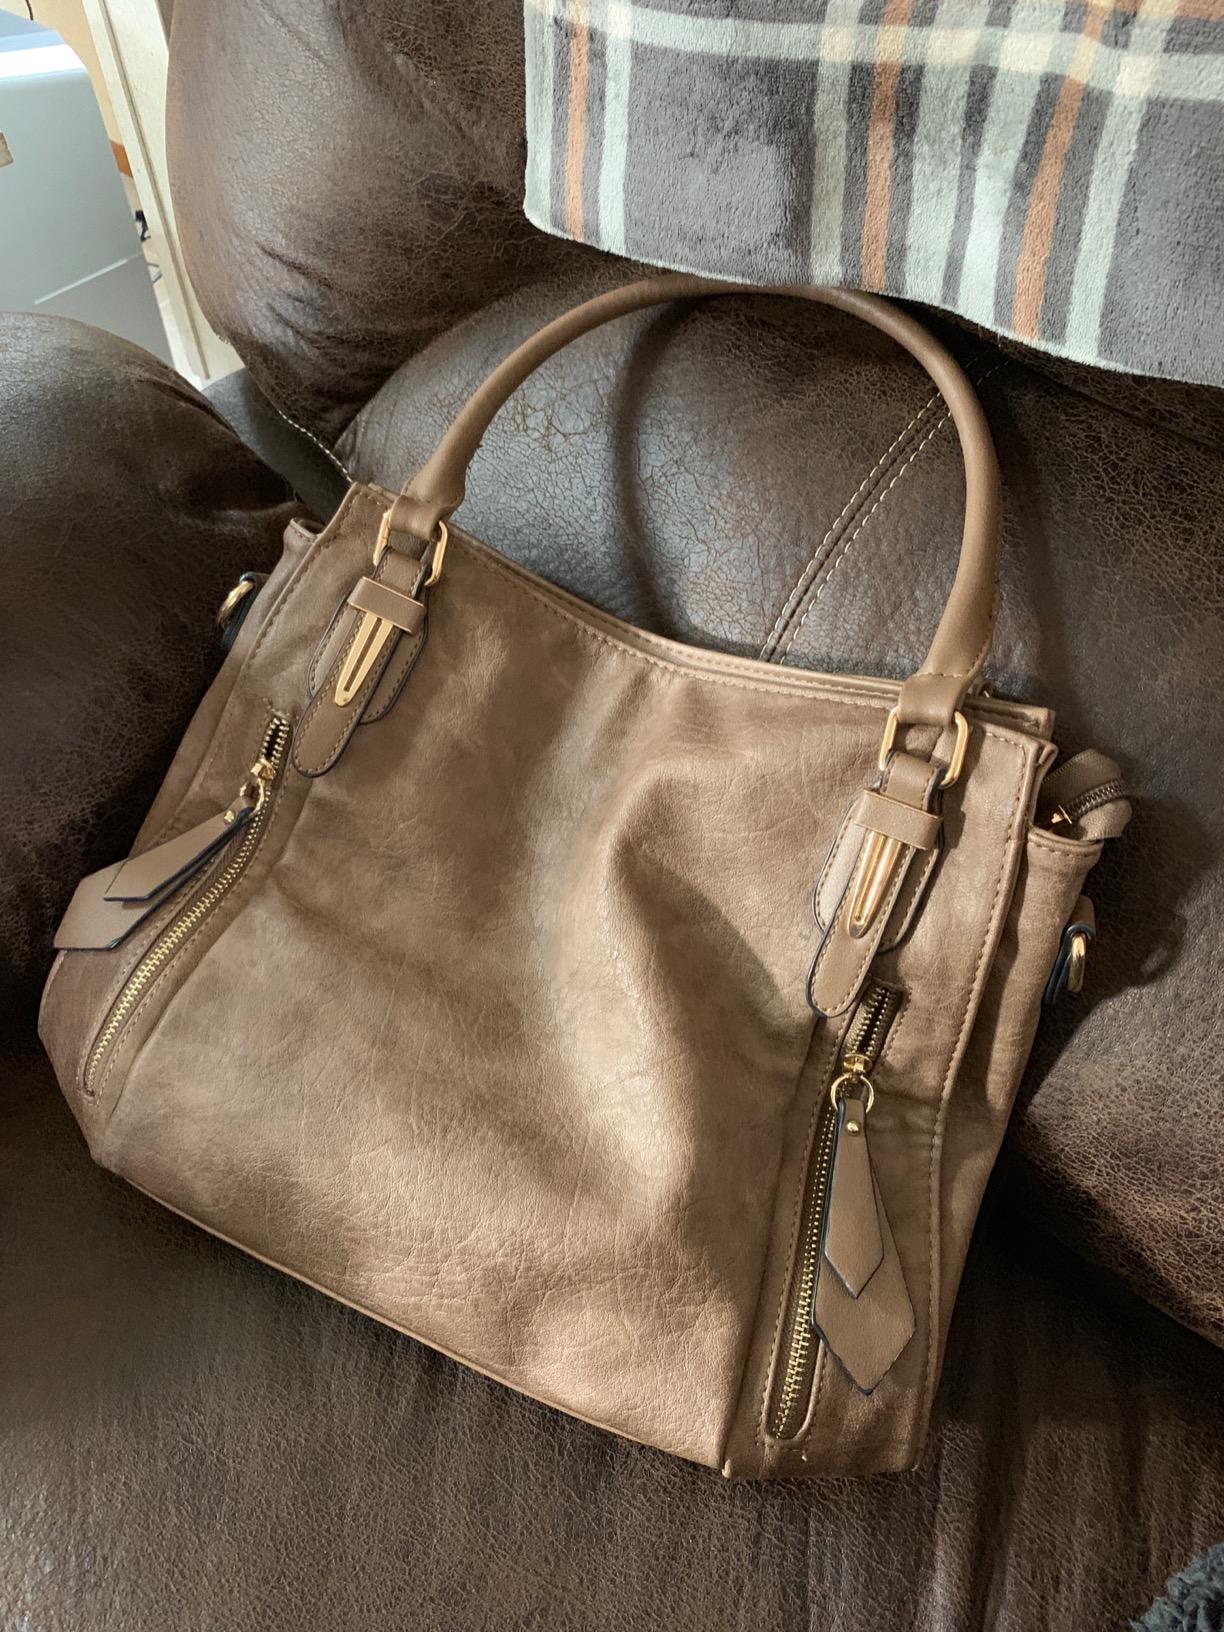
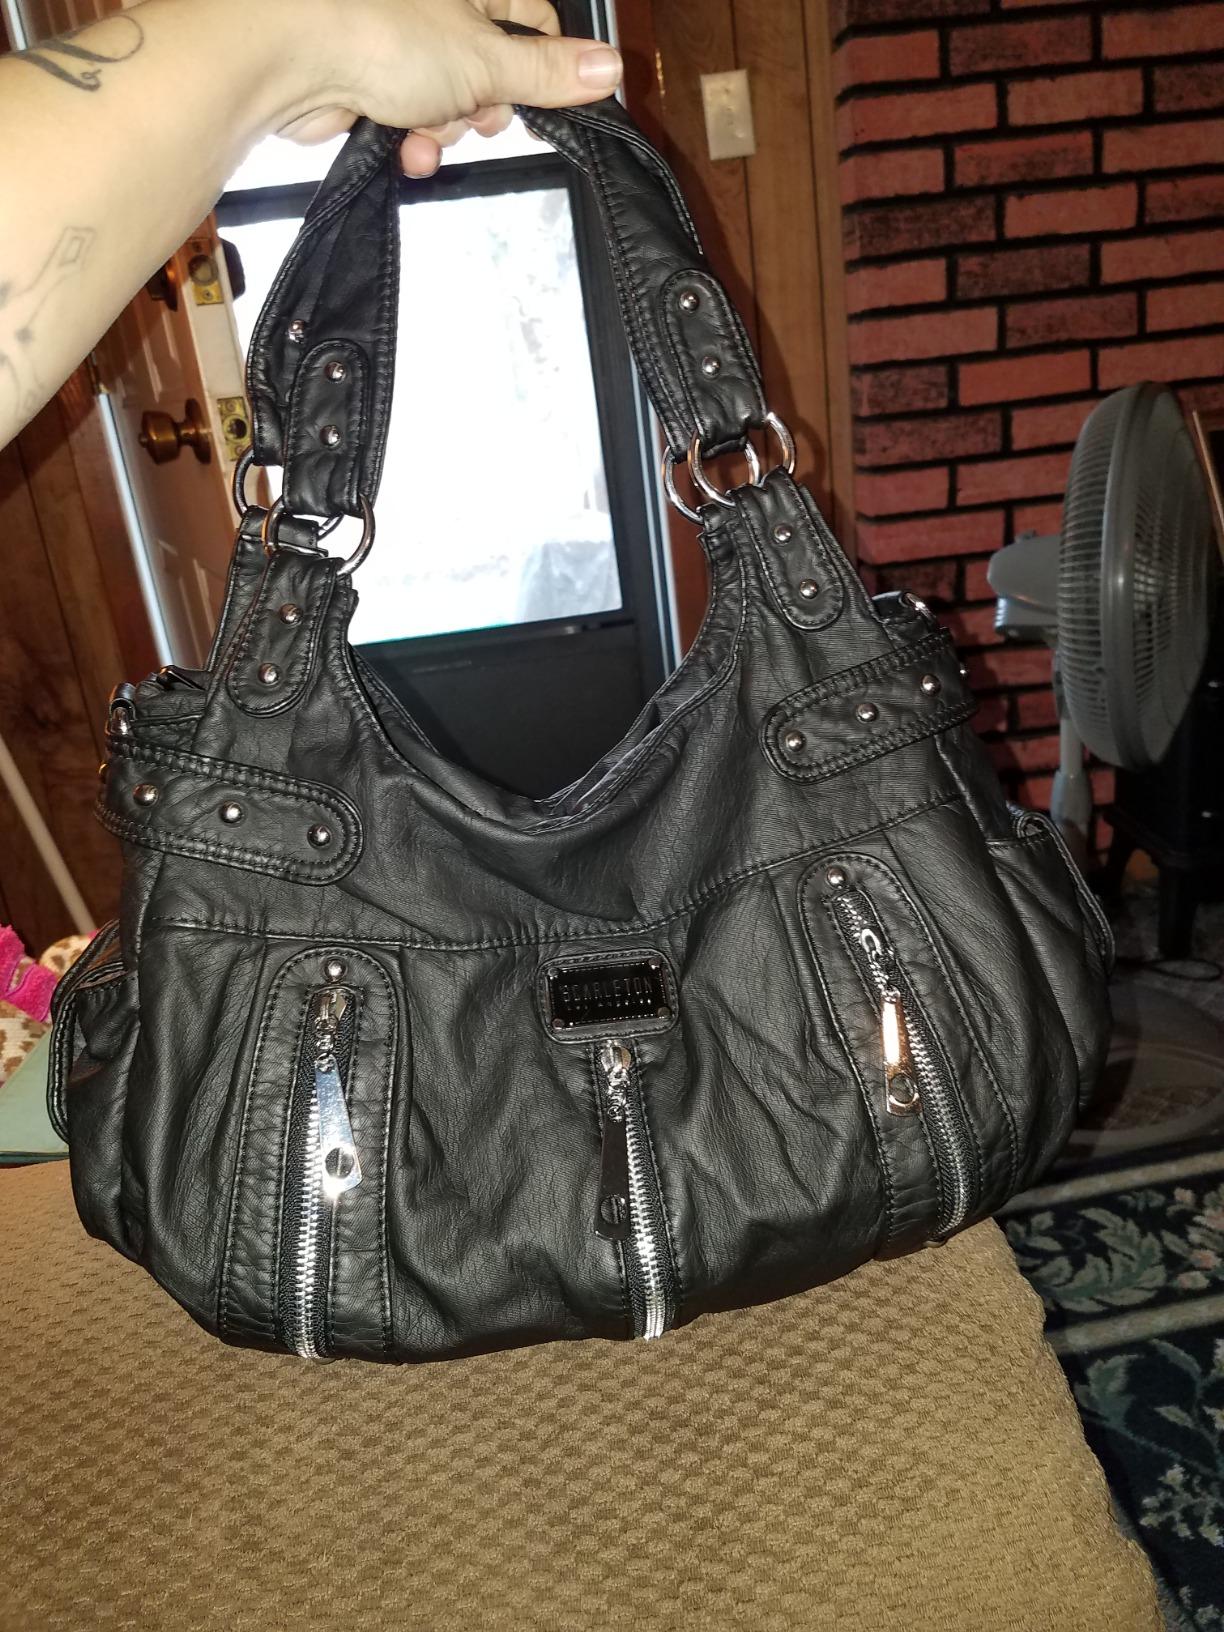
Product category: accessories_handbag
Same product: no